Gender role

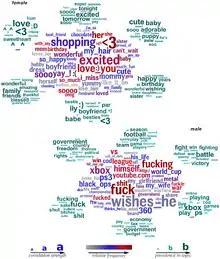
Words, phrases, and topics most highly distinguishing English-speaking females and males in social media in 2013

Throughout history spouses have been charged with certain societal functions. With the rise of the New World came the expected roles that each spouse was to carry out specifically. Husbands were typically working farmers - the providers. Wives were caregivers for children and the home. However, the roles are now changing, and even reversing.